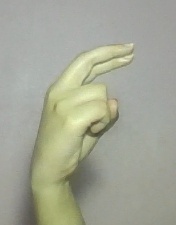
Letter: zay